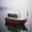
Label: ship